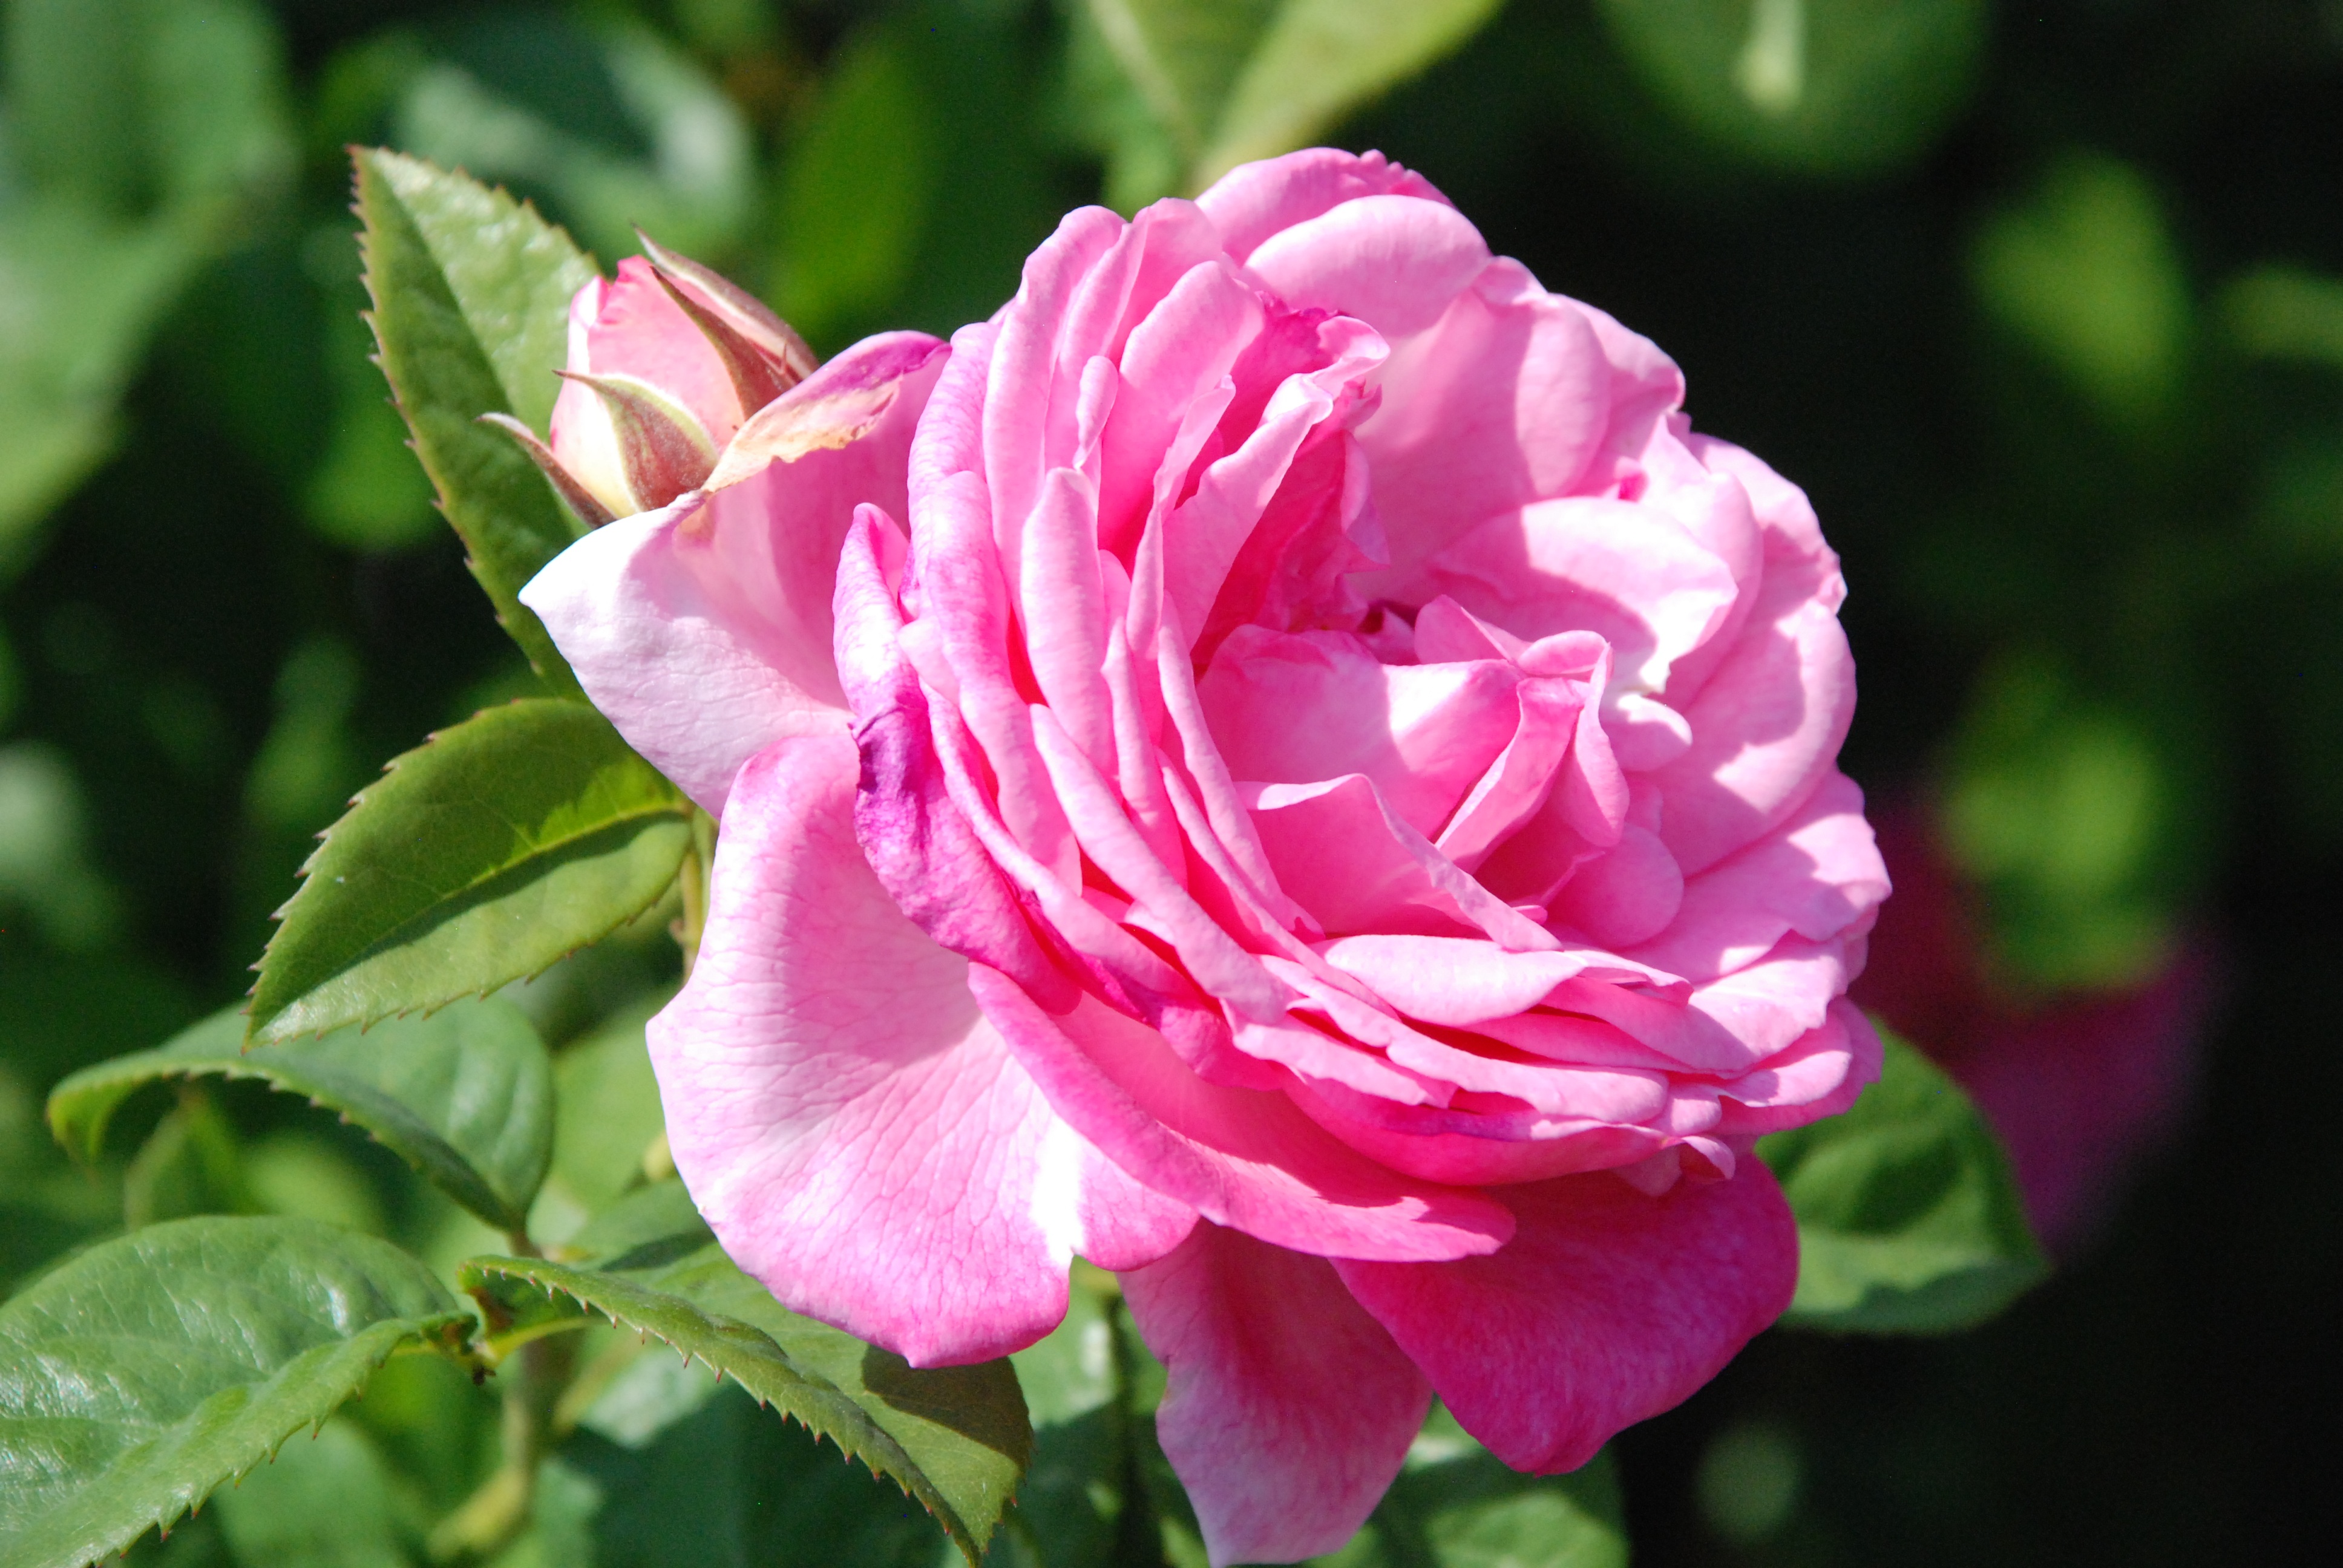
nature, blossom, plant, flower, petal, bloom, rose, romantic, pink, floribunda, rose bloom, flowers flowers, pink roses, flowering plant, garden roses, rose family, land plant, rosa centifolia, rose order, rosa gallica